Jean Romaric Kevin Koffi

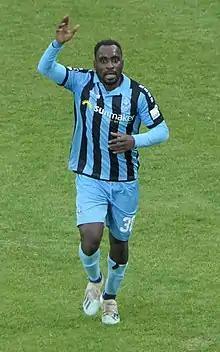
Koffi with Waldhof Mannheim in 2019

Jean Romaric Kevin Koffi (born 25 June 1986) is an Ivorian professional footballer who plays as a forward.